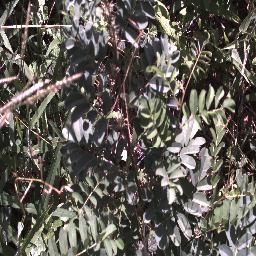
Label: negative